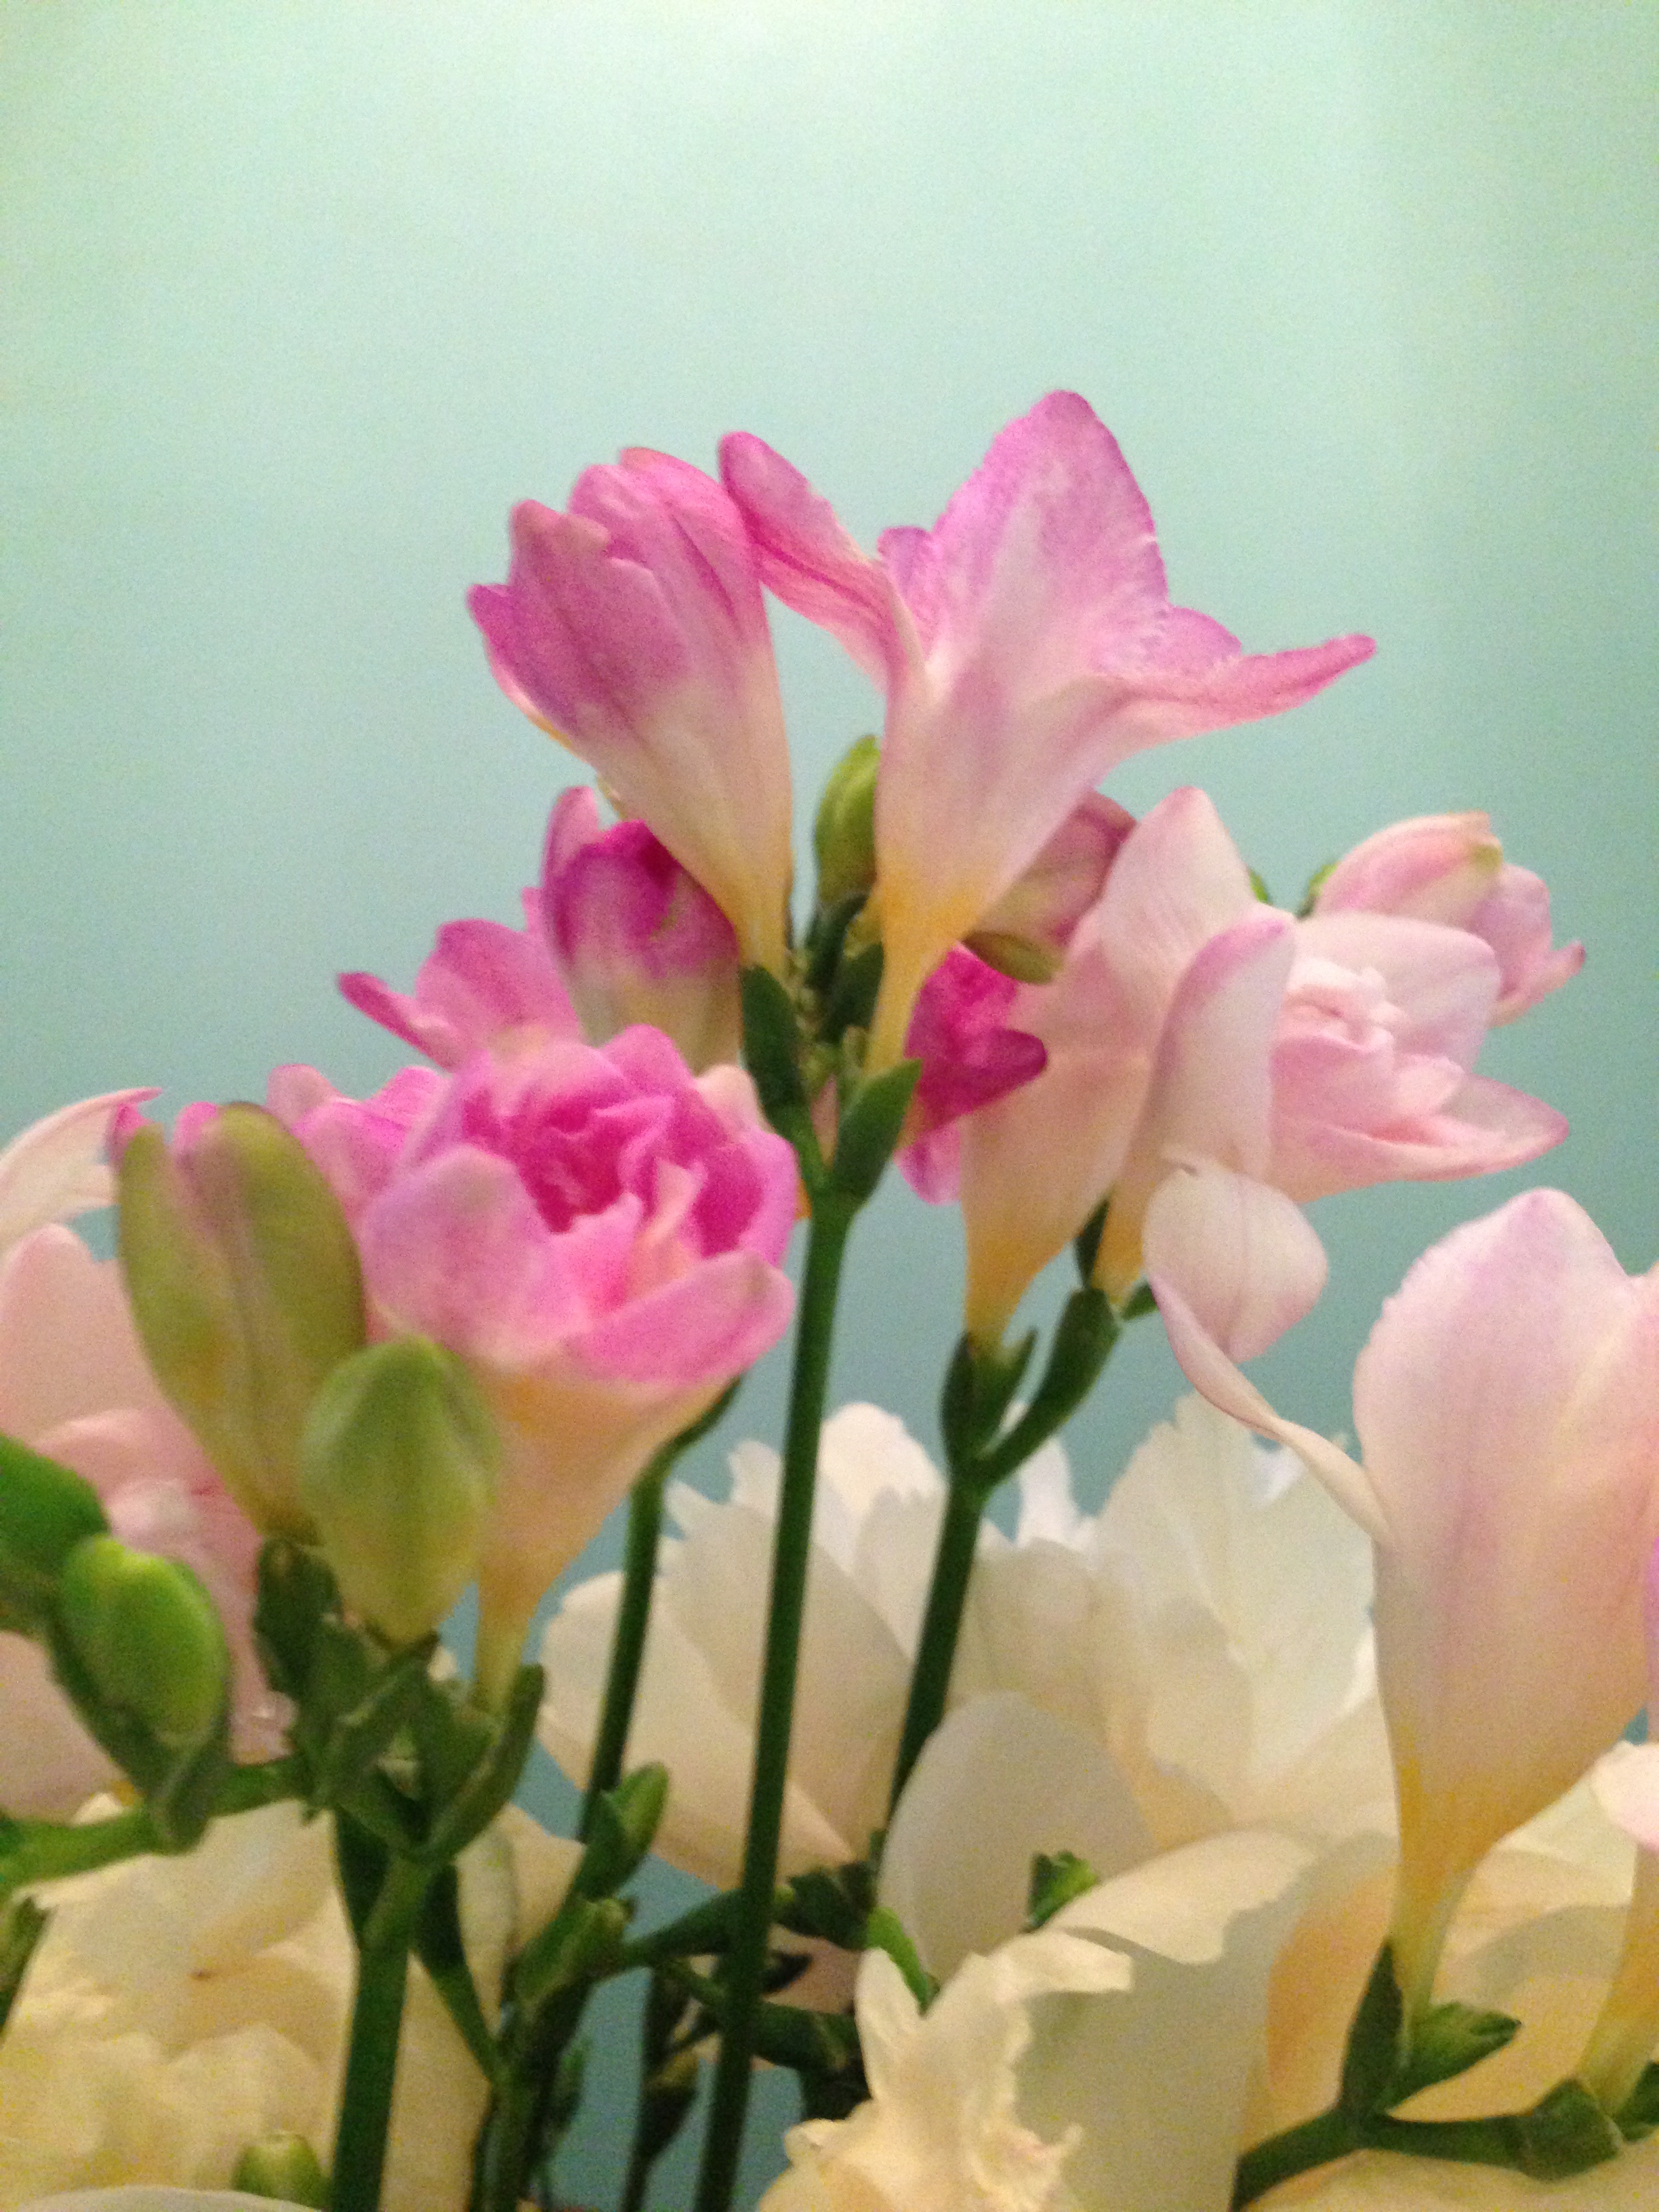
blossom, plant, flower, petal, tulip, pink, flora, floristry, flowering plant, land plant